The Hellbound Heart

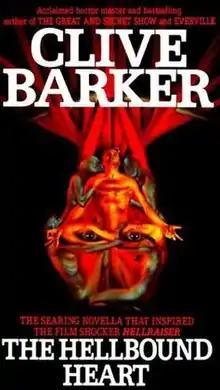
1991 HarperPaperbacks cover

The Hellbound Heart is a horror novella by Clive Barker, first published in November 1986 by Dark Harvest in the third volume of its "Night Visions" anthology series. The story features a hedonist criminal acquiring a mystical puzzle box, the LeMarchand Configuration, which can be used to summon the Cenobites, demonic beings who do not distinguish between pain and pleasure. He escapes the Cenobites and, with help, resorts to murder to restore himself to full life. Later on, the puzzle box is found by another.